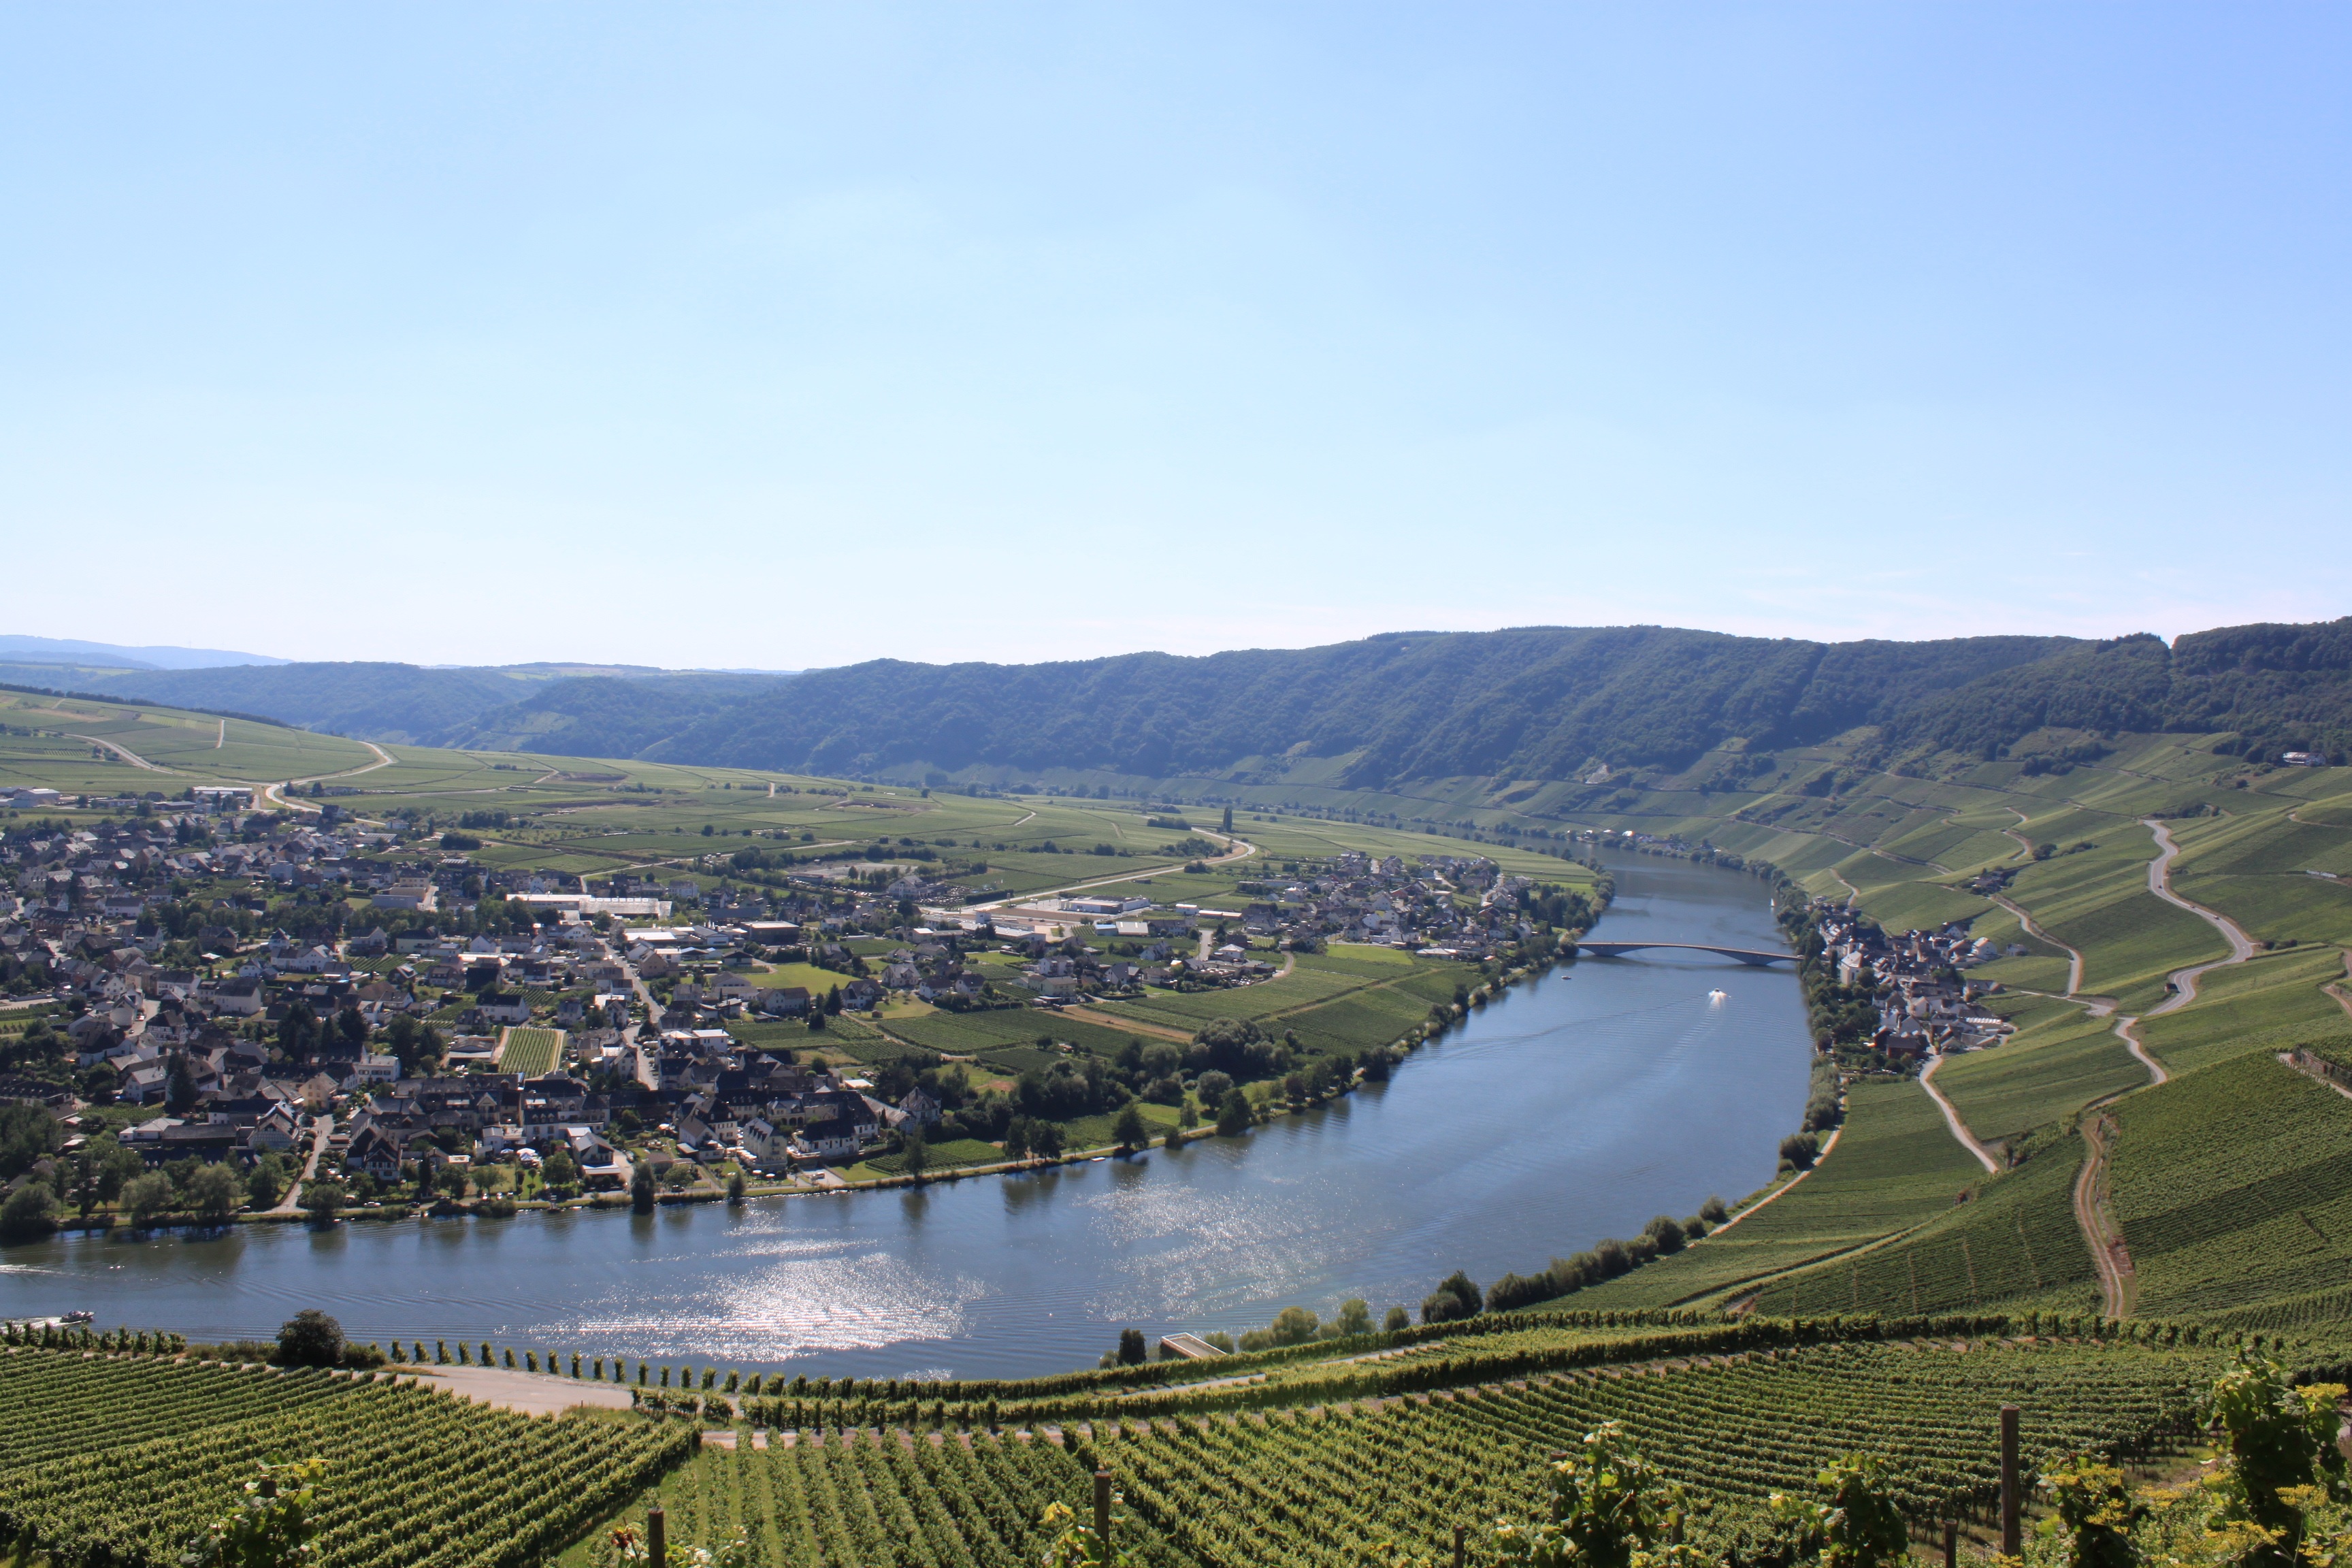
landscape, mountain, photography, hill, lake, river, mountain range, reservoir, agriculture, vines, sachsen, mosel, winegrowing, bird's eye view, aerial photography